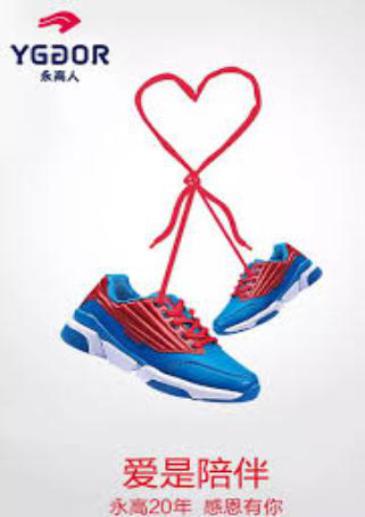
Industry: Sports